James Ward-Prowse

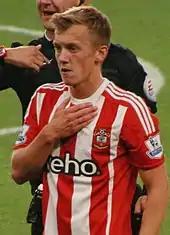
Ward-Prowse playing for Southampton in 2015

He signed a new five-and-a-half-year contract in January 2015. On 11 April, he scored his first Premier League goal, opening the scoring in a 2–0 win against Hull City with a penalty kick. He was given a straight red card on 2 May for a foul on Sunderland's Jermain Defoe, conceding a penalty from which Jordi Gómez scored the winning goal.